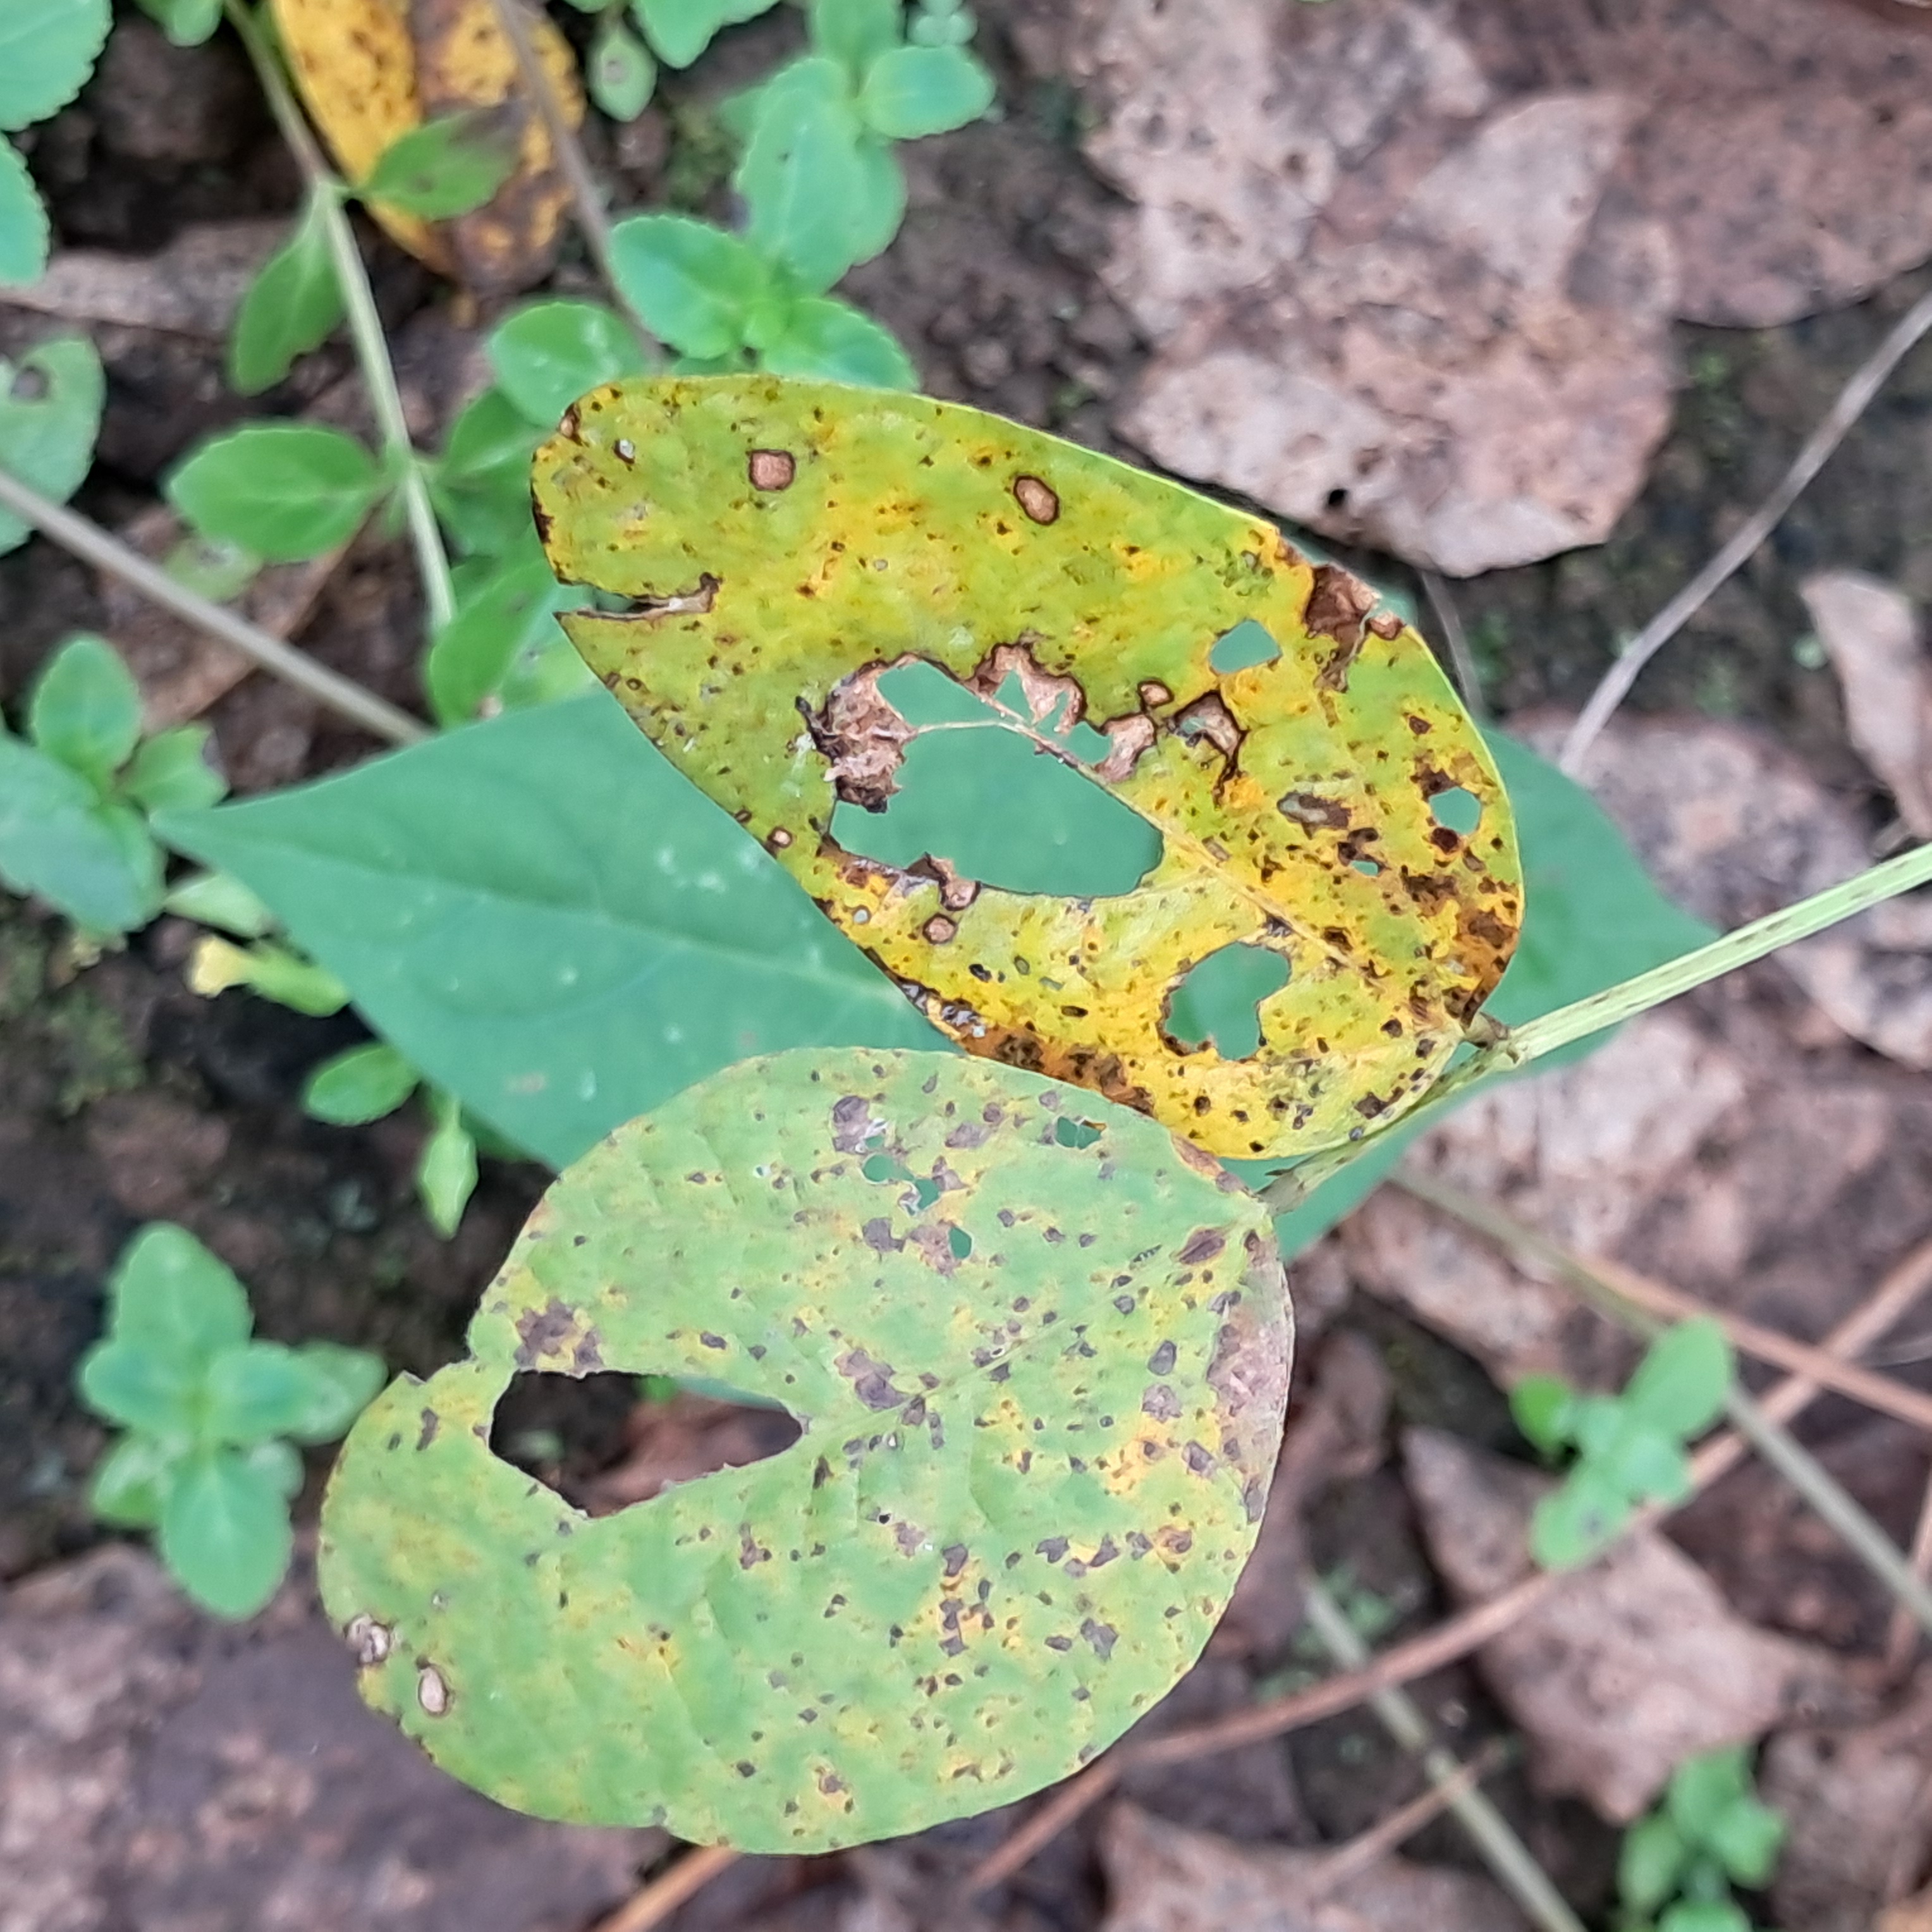
Label: Rust